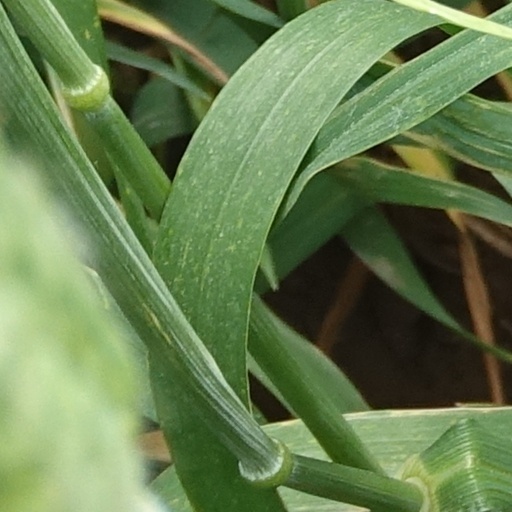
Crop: wheat